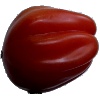
Label: tomato_heart